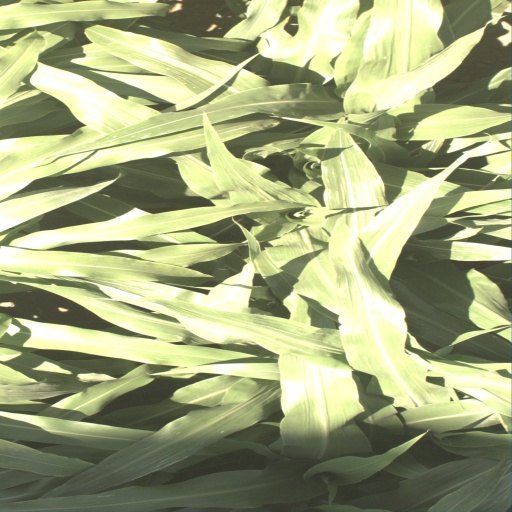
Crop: sorghum